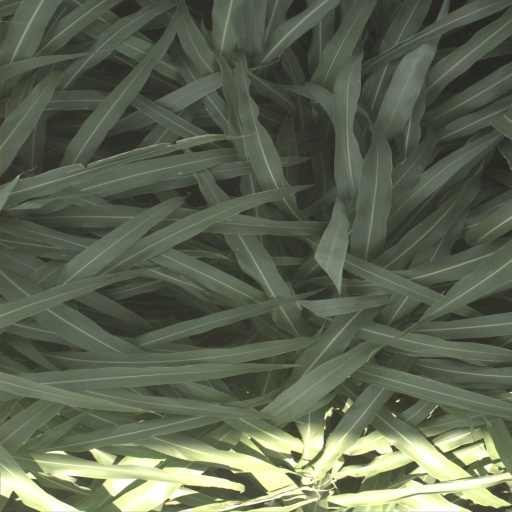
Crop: sorghum